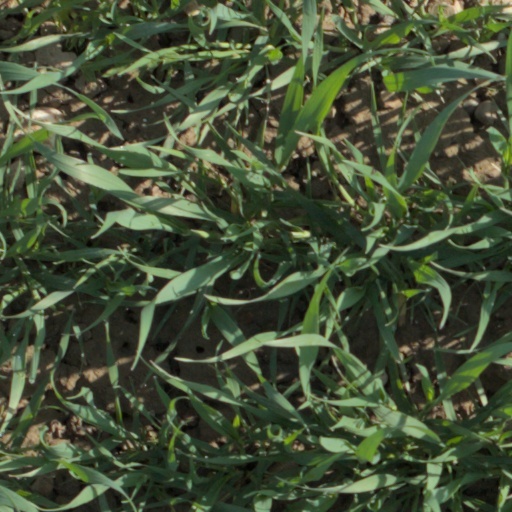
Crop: wheat